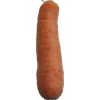
Label: Carrot 1